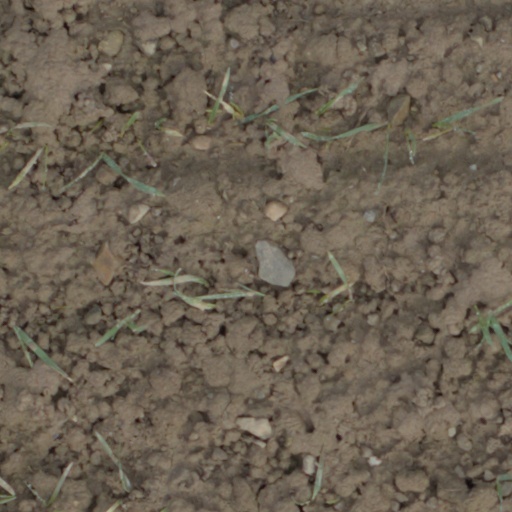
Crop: wheat